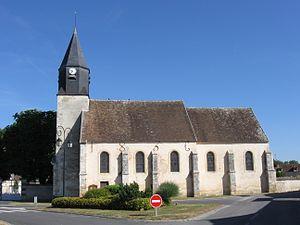
Église Saint Paterne-Saint Pavace de Saint-Sauveur-lès-Bray. (Seine-et-Marne, région Île-de-France).
Saint-Sauveur-lès-Bray est une commune française située dans le département de Seine-et-Marne en région Île-de-France.